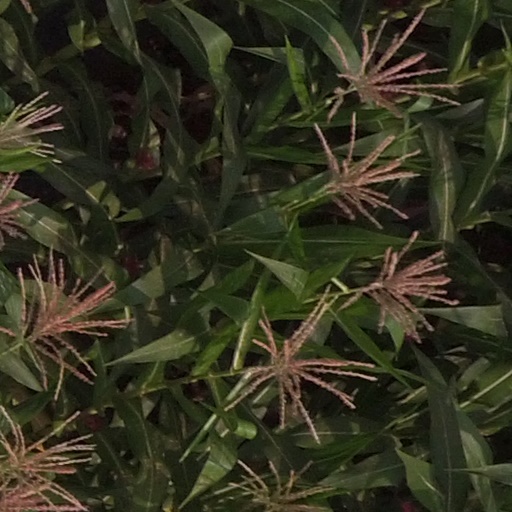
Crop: maize; corn